Stanley Park, Blackpool

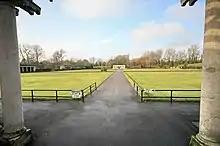
View across the bowling greens

The Italian Garden in the centre of the park has many flower beds and a central fountain made from Italian marble. The fountain and the four surrounding sea horses, were donated by Magee Marshall & Co in 1926. It now has a large number of benches though this was not the case when the park first opened.